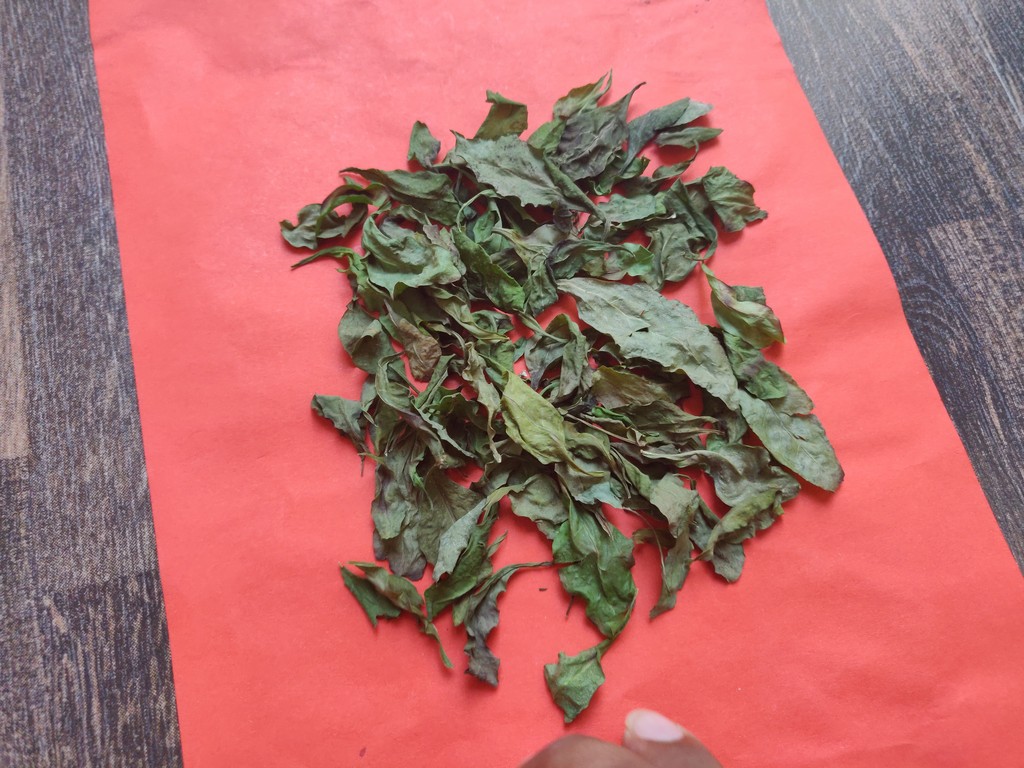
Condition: Dried
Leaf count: multiple
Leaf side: unknown